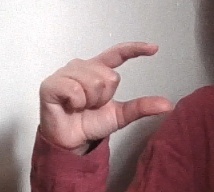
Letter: dal